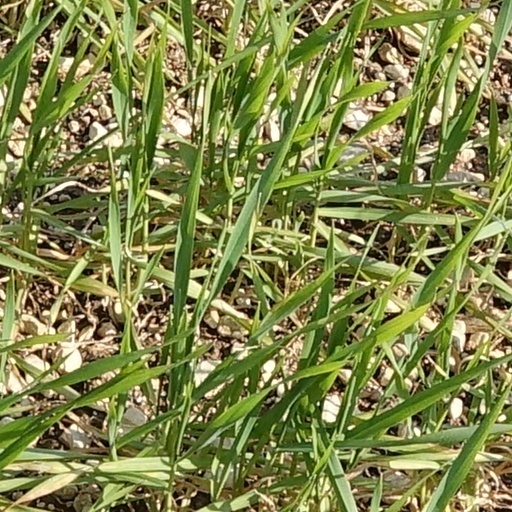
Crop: wheat